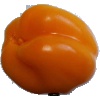
Label: Pepper Yellow 1